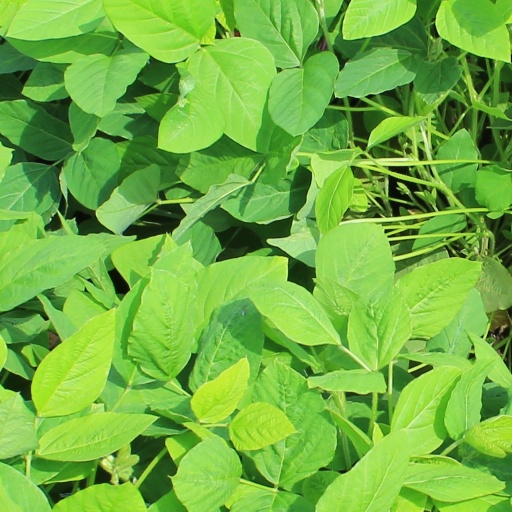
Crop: soybean